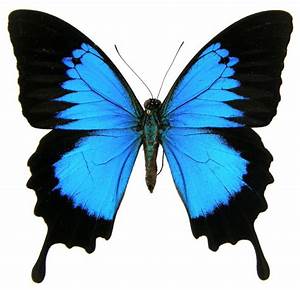
Label: butterfly